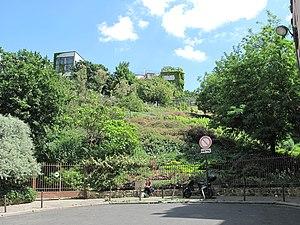
La butte Bergeyre. Vue du jardin Bergeyre depuis la rue des Chaufourniers, Paris 19e arr."
La villa Zilvelli est un édifice situé au nᵒ 70 de la rue Georges-Lardennois construit en 1933 par l'architecte autrichien de naissance Jean Welz.
Le jardin de la Butte-Bergeyre est un espace vert situé sur la butte Bergeyre dans le 19ᵉ arrondissement de Paris, dans le quartier du Combat. Il comprend un jardin partagé ainsi qu'un petit vignoble, le clos des Chaufourniers.
La butte Bergeyre est un micro-quartier du 19ᵉ arrondissement de Paris, en France.